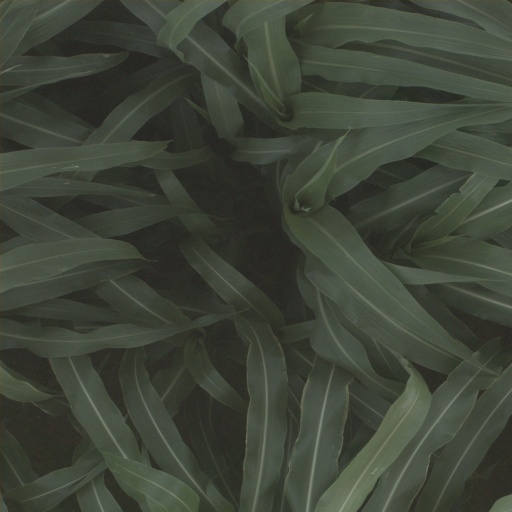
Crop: sorghum